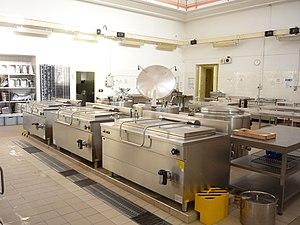
La restauration collective est une branche industrielle qui a pour activité de servir des repas en collectivité hors du domicile privé.